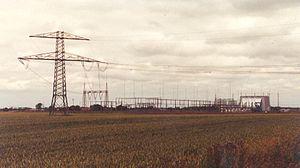
Kontek est une installation de transmission d'électricité en courant continu à haute tension reliant Bentwisch en Allemagne à Bjaeverskov au Danemark. D'une longueur de 170 km, La ligne de 400 kV peut délivrer une puissance de 600 MW. Elle a été mise en service en 1996.